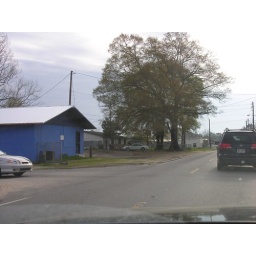
This blue building is a landmark in this section of town.